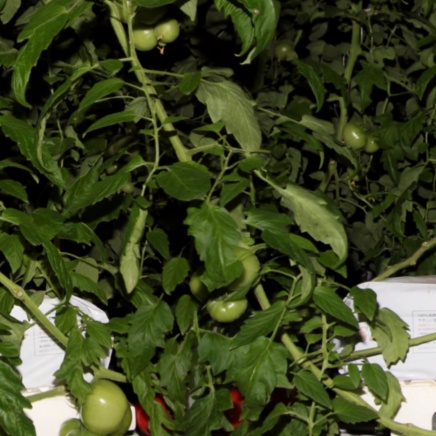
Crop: tomato